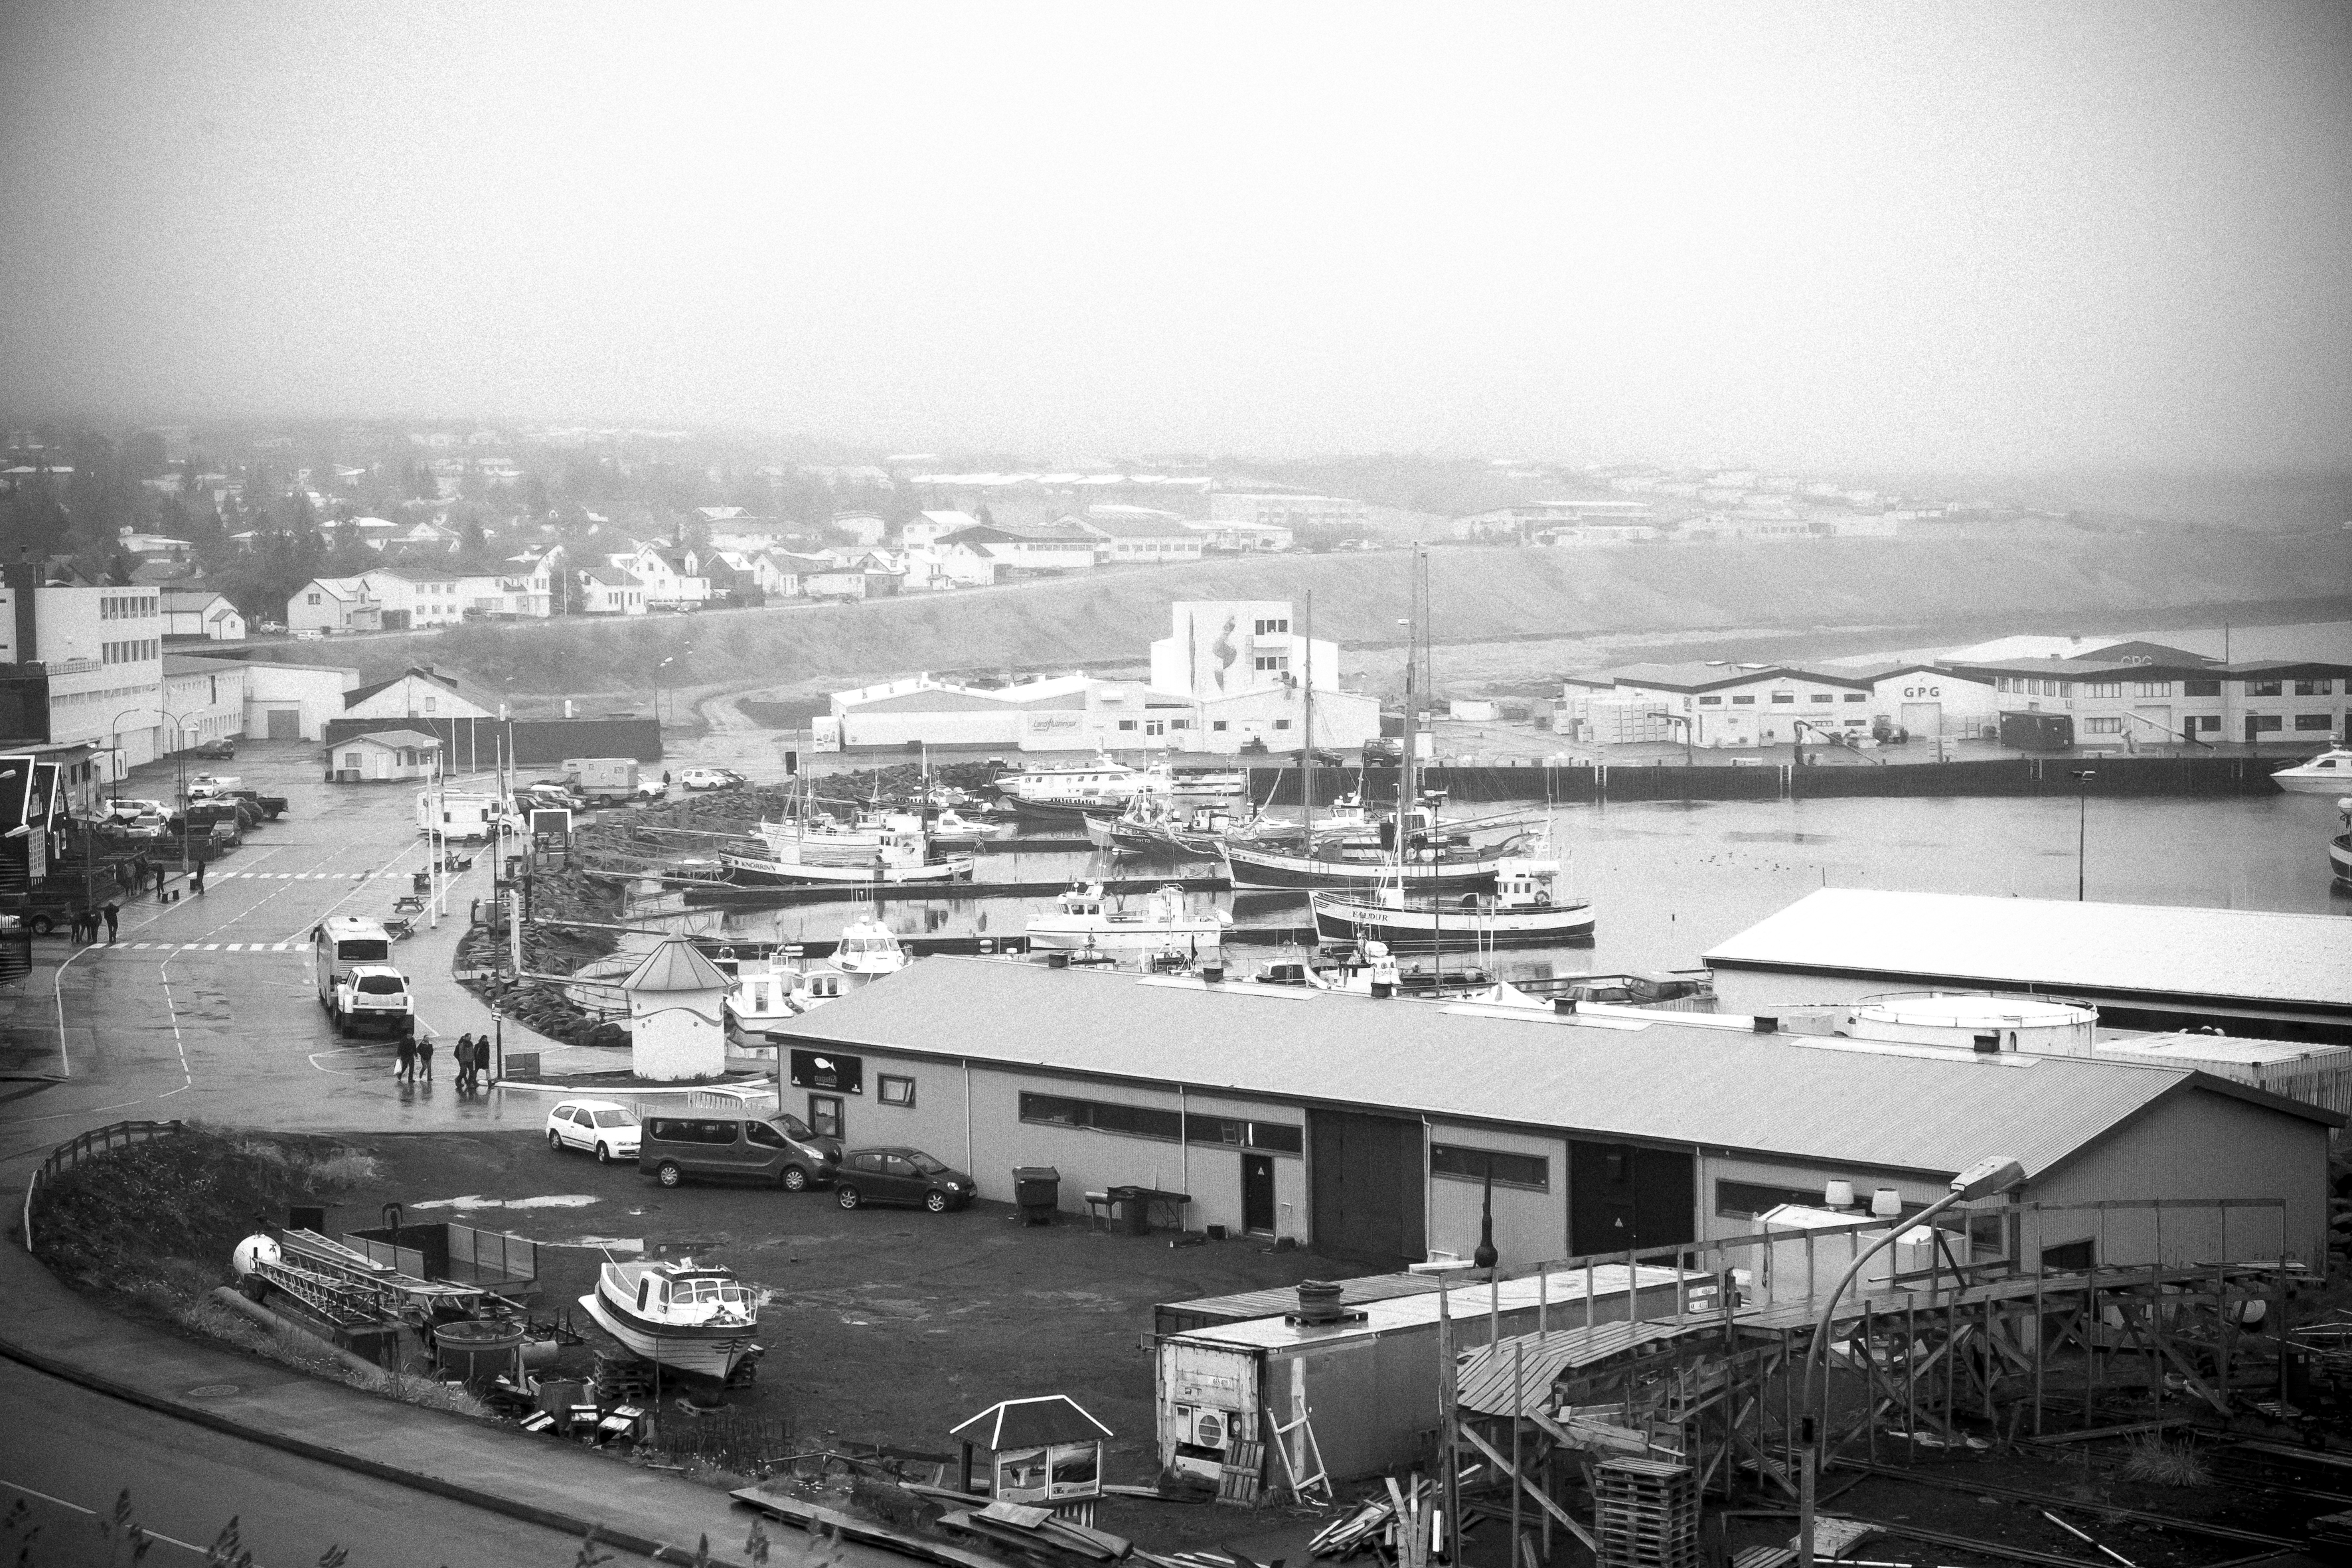
dock, black and white, photography, cityscape, travel, fujifilm, iceland, monochrome, is, fuji, northeast, fujixt1, fujix, hsavk, aerial photography, monochrome photography